Victorian Railways H class

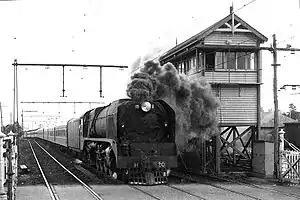
H220 leads the "Albury Express" out of Melbourne, past the signalbox at Essendon, circa 1949

Although it had been built to work the Western line to Ararat, a number of bridges along the route required strengthening before the H class locomotive, with its axle load, could enter regular service on the line. The necessary work was deferred due to wartime restrictions on available resources. Therefore, H220 was put to work on the North-Eastern line to Albury, the only line able to accommodate its loading gauge and high axle load. It mostly hauled fast goods services, but it also powered express passenger services, troop trains and, on the odd occasion when the regular S class Pacific was not available, the "Spirit of Progress". That was particularly the case in the postwar period, when S class locomotives were affected by poor coal and reduced availability. H220 gave an indication of its capabilities on one such run of the "Spirit" in the late 1940s, when it reportedly topped the -long 1 in 50 Glenroy Bank at , three times the typical S class-hauled speed at that same point. It went on to pass Seymour 13 minutes ahead of schedule, and arrived at Albury at 20 minutes ahead of the 10:40 pm scheduled arrival time.